Jaka Železnikar

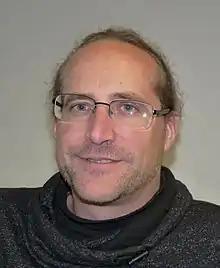
Jaka Železnikar

Jaka Železnikar (born 1971) is a Slovenian artist known for his computational poetry and internet art. The base of his work is a nonlinear language-based expression combined with visual art. Since 1997 he has been part of the net art community, and since 2004 he has created several expressive add-ons for the Firefox browser.